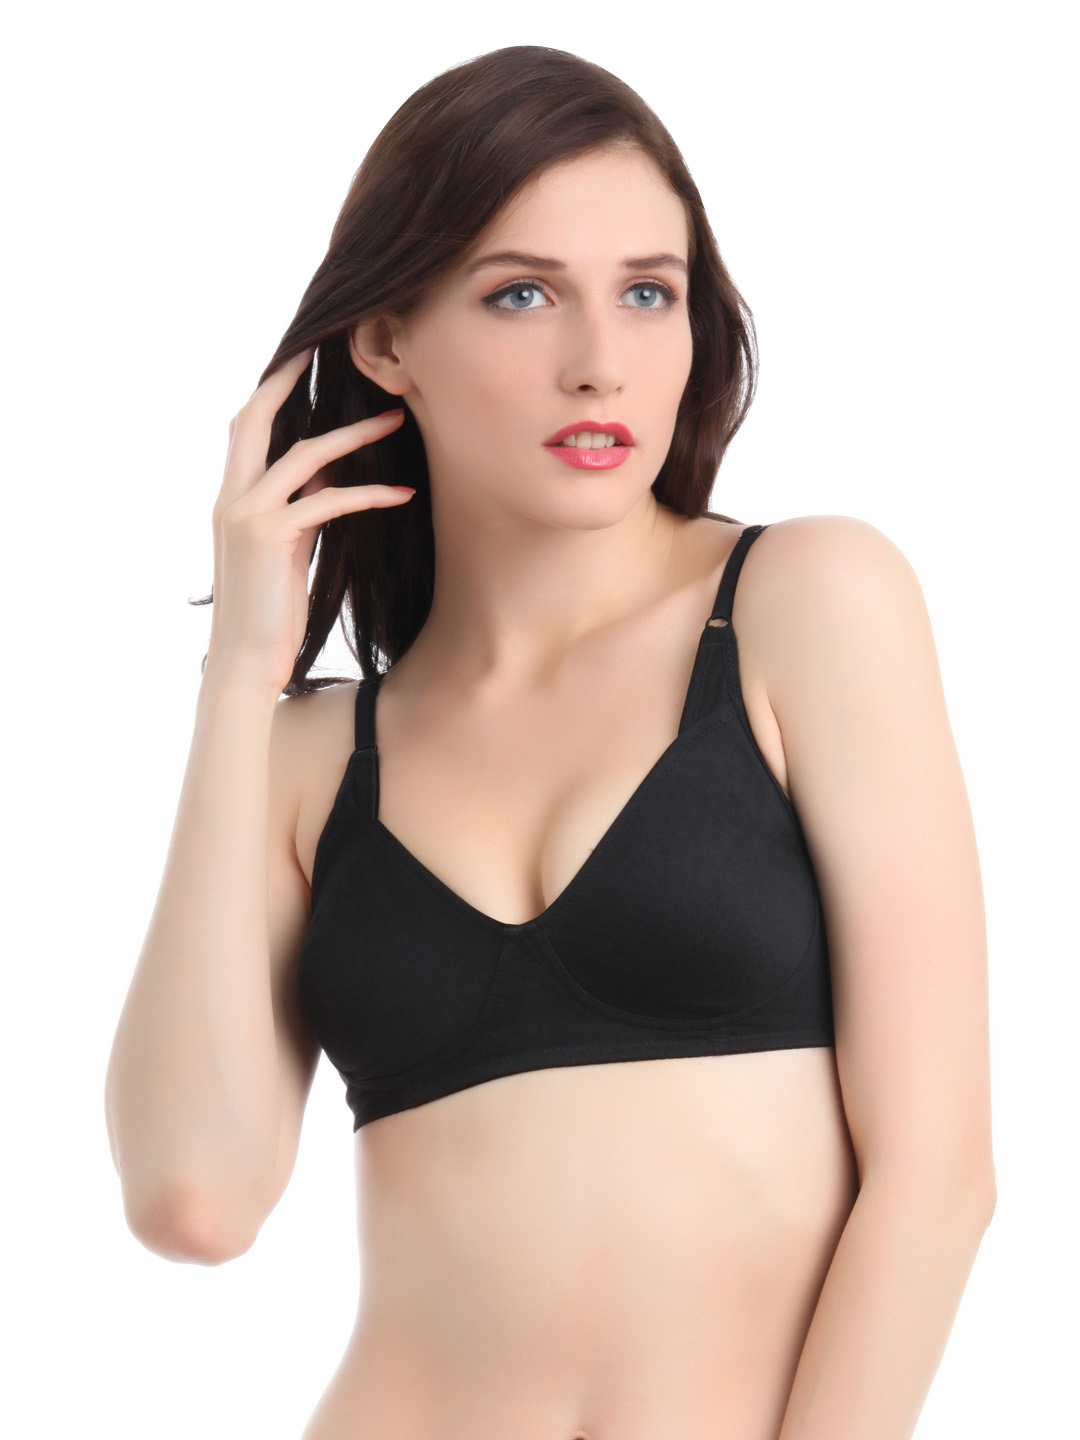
Lovable Women All Day Long Black Bra
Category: Apparel / Innerwear / Bra
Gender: Women
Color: Black
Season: Summer 2014
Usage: Casual